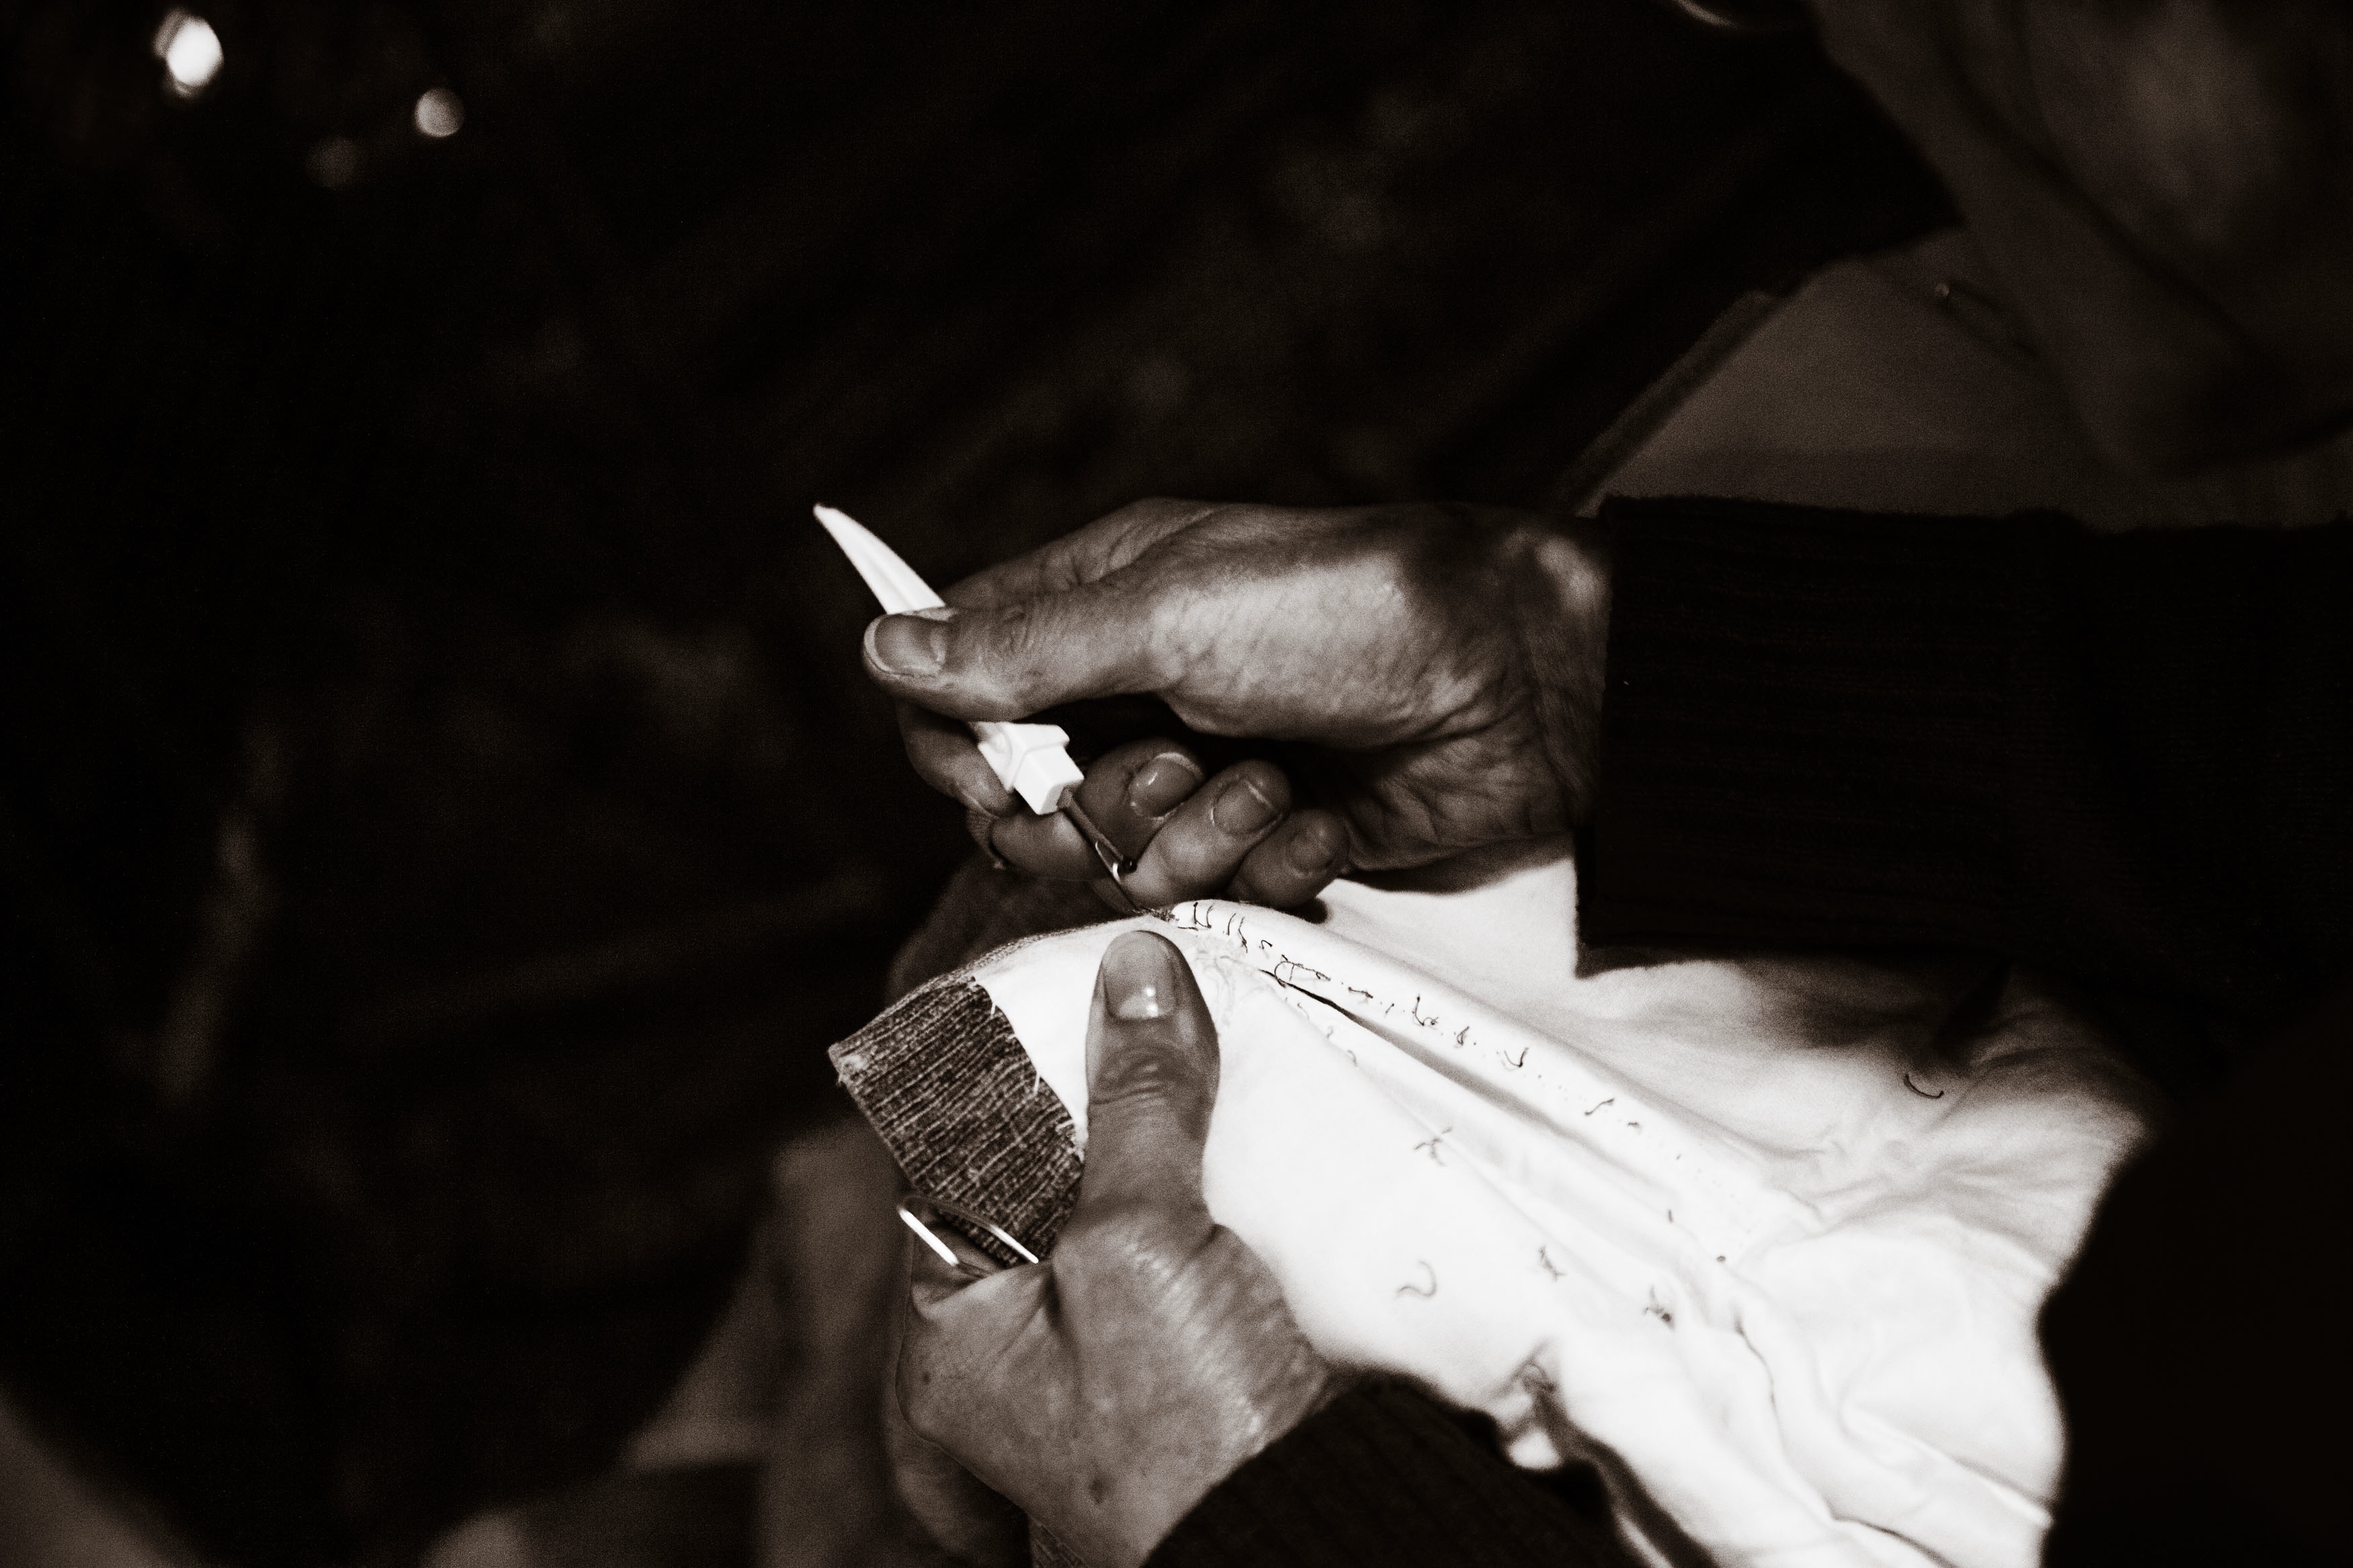
person, white, darkness, black